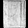
Label: Bag